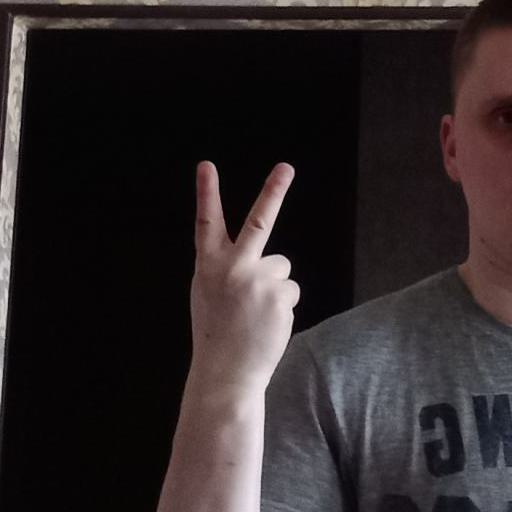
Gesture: peace_inverted